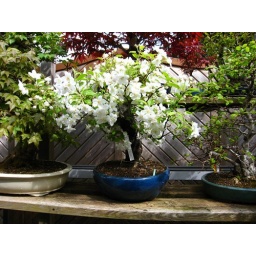
small tree in flower